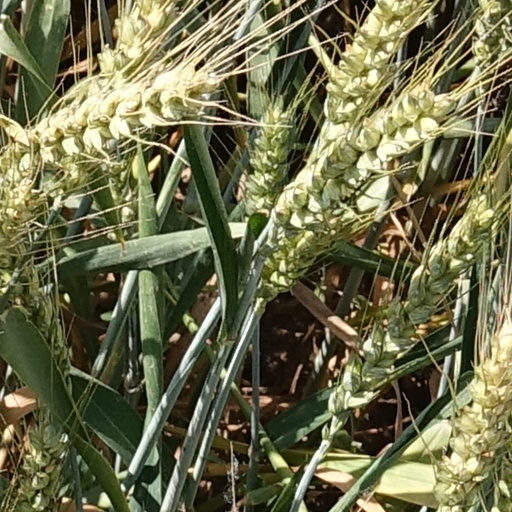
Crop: wheat